Tyler Perry

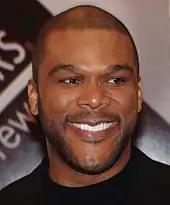
Perry at a book signing in 2006

Perry directed a film adaptation of Ntozake Shange's 1975 choreopoem "For Colored Girls Who Have Considered Suicide When the Rainbow Is Enuf", which was released in theaters November 5, 2010.